Christopher Patte

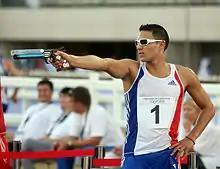
Patte in 2013

Christopher Patte (born 29 March 1990) is a French modern pentathlete. He competed at the 2012 Summer Olympics finishing in 17th.